London Conference of 1830

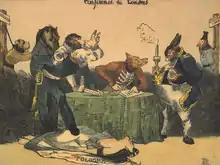
Lithograph on the London conference of 1830 by Honoré Daumier. Figures representing Prussia, Austria, Russia, Great Britain and France are shown discussing a text, while Holland and Belgium are hanging on the side and Poland is lying dead on the ground.

The London Conference of 1830 brought together representatives of the five major European powers Austria, Britain, France, Prussia and Russia. At the conference, which began on 20 December, they recognized the success of the Belgian secession from the United Kingdom of the Netherlands and permanently guaranteed Belgian independence.